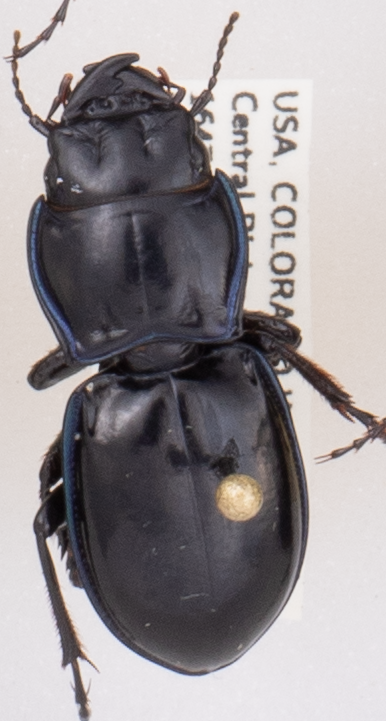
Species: Pasimachus elongatus
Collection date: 2020-07-22
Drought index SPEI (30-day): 0.058
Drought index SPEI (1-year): -0.728
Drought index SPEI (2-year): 0.198